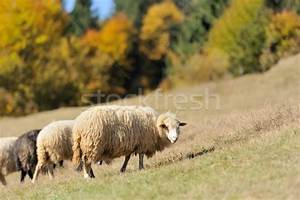
Label: sheep